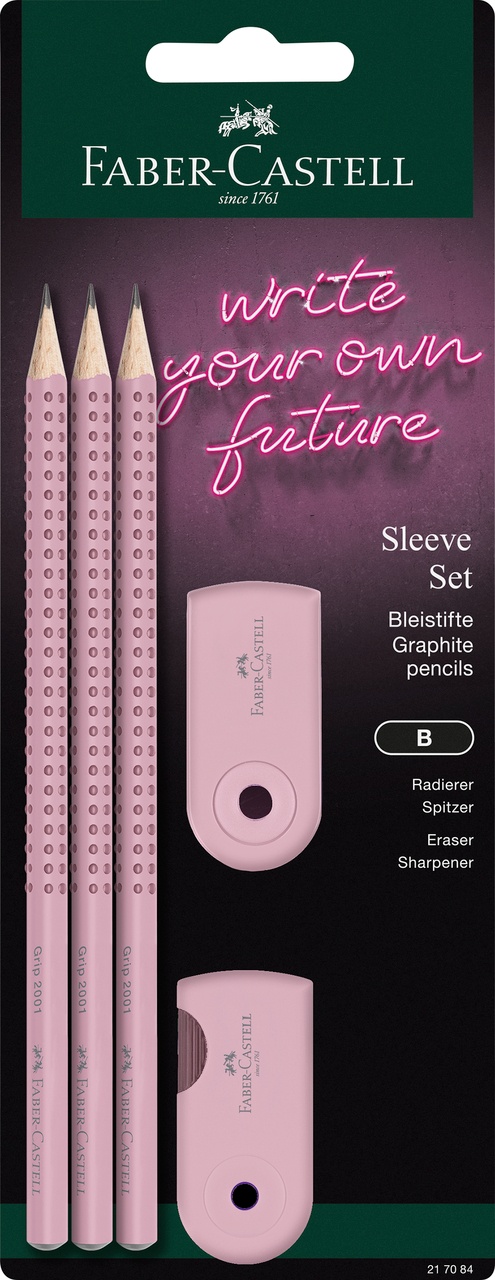
Faber-Castell Sleeve Set rose shadows
Faber-Castell Schulset „Sleeve Set – Rose Shadows“ Sanftes Design trifft auf ergonomische Qualität – für einen stilvollen Schulstart. Das Sleeve Set in der Trendfarbe „Rose Shadows“ bringt alles mit, was Kinder für ihren Schreiballtag brauchen – und das in gewohnt hoher Faber-Castell Qualität. Das 3-teilige Set überzeugt mit cleveren Details, ergonomischer Form und einem sanften Farbschema, das besonders bei Mädchen gut ankommt. Der enthaltene Grip 2001 Bleistift in Rosé bietet rutschfesten Halt dank patentierter Grip-Zone und ist bruchgeschützt durch Spezialverleimung. Der Sleeve-Spitzer schützt vor herausfallenden Spänen und ist ergonomisch geformt für kleine Hände. Abgerundet wird das Set durch den PVC-freien Radierer mit Schutzhülle , der sauber und schmierfrei radiert. Ob für die Schule, Hausaufgaben oder kreative Projekte – dieses liebevoll gestaltete Schreibset ist das ideale Geschenk zur Einschulung oder als kleines Mitbringsel für alle, die Wert auf Stil, Nachhaltigkeit und Funktion legen. Produktdetails Grip 2001 Bleistift (Härtegrad B) mit ergonomischer Dreikantform & Anti-Rutsch-Zone Sleeve Mini-Spitzer mit Späne-Schutzdeckel, geeignet für Standardstifte Sleeve Radierer mit Schutzhülle, PVC-frei, für sauberes Radieren ohne Schmieren Farbton: Rose Shadows – stilvoll & dezent Umweltfreundlicher Lack auf Wasserbasis Verpackt auf Blisterkarte – sofort einsatzbereit
Brand: Faber Castell
Category: Office Supplies > Office Instruments > Writing & Drawing Instruments